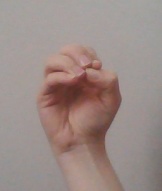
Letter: ha